History of football in Brazil

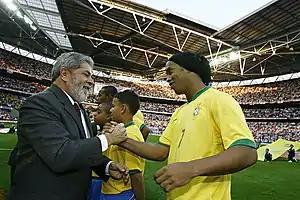
Former president Luiz Inácio Lula da Silva and Ronaldinho greet each other before a match.

In 2002, the Brazilian national team arrived at the World Cup in disrepute due to a troubled preparation. The president of Sport, Luciano Bivar, confessed to offering money to a lobbyist to get Leomar Leiria called up to the national team. However, guided by Ronaldo, Rivaldo and Ronaldinho Gaúcho, among others, the country won its fifth world title.